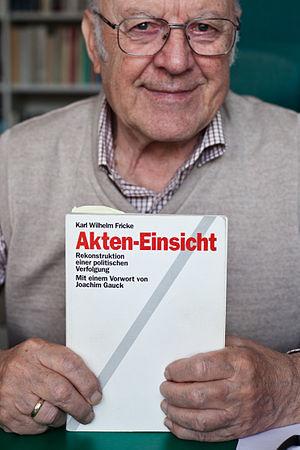
Karl Wilhelm Fricke, né le 3 septembre 1929 à Hoym dans l'arrondissement du Salzland, est un journaliste et écrivain allemand. Il est l'auteur de plusieurs ouvrages de référence sur la résistance et la répression d'État en République démocratique allemande. Il est l'une des centaines de personnes victimes d'enlèvement par le ministère de la Sécurité d'État de la RDA. Il a été rédacteur spécialisé dans les affaires est-ouest à la radio publique allemande Deutschlandfunk et a marqué de son empreinte l'émission politique Hintergrund.